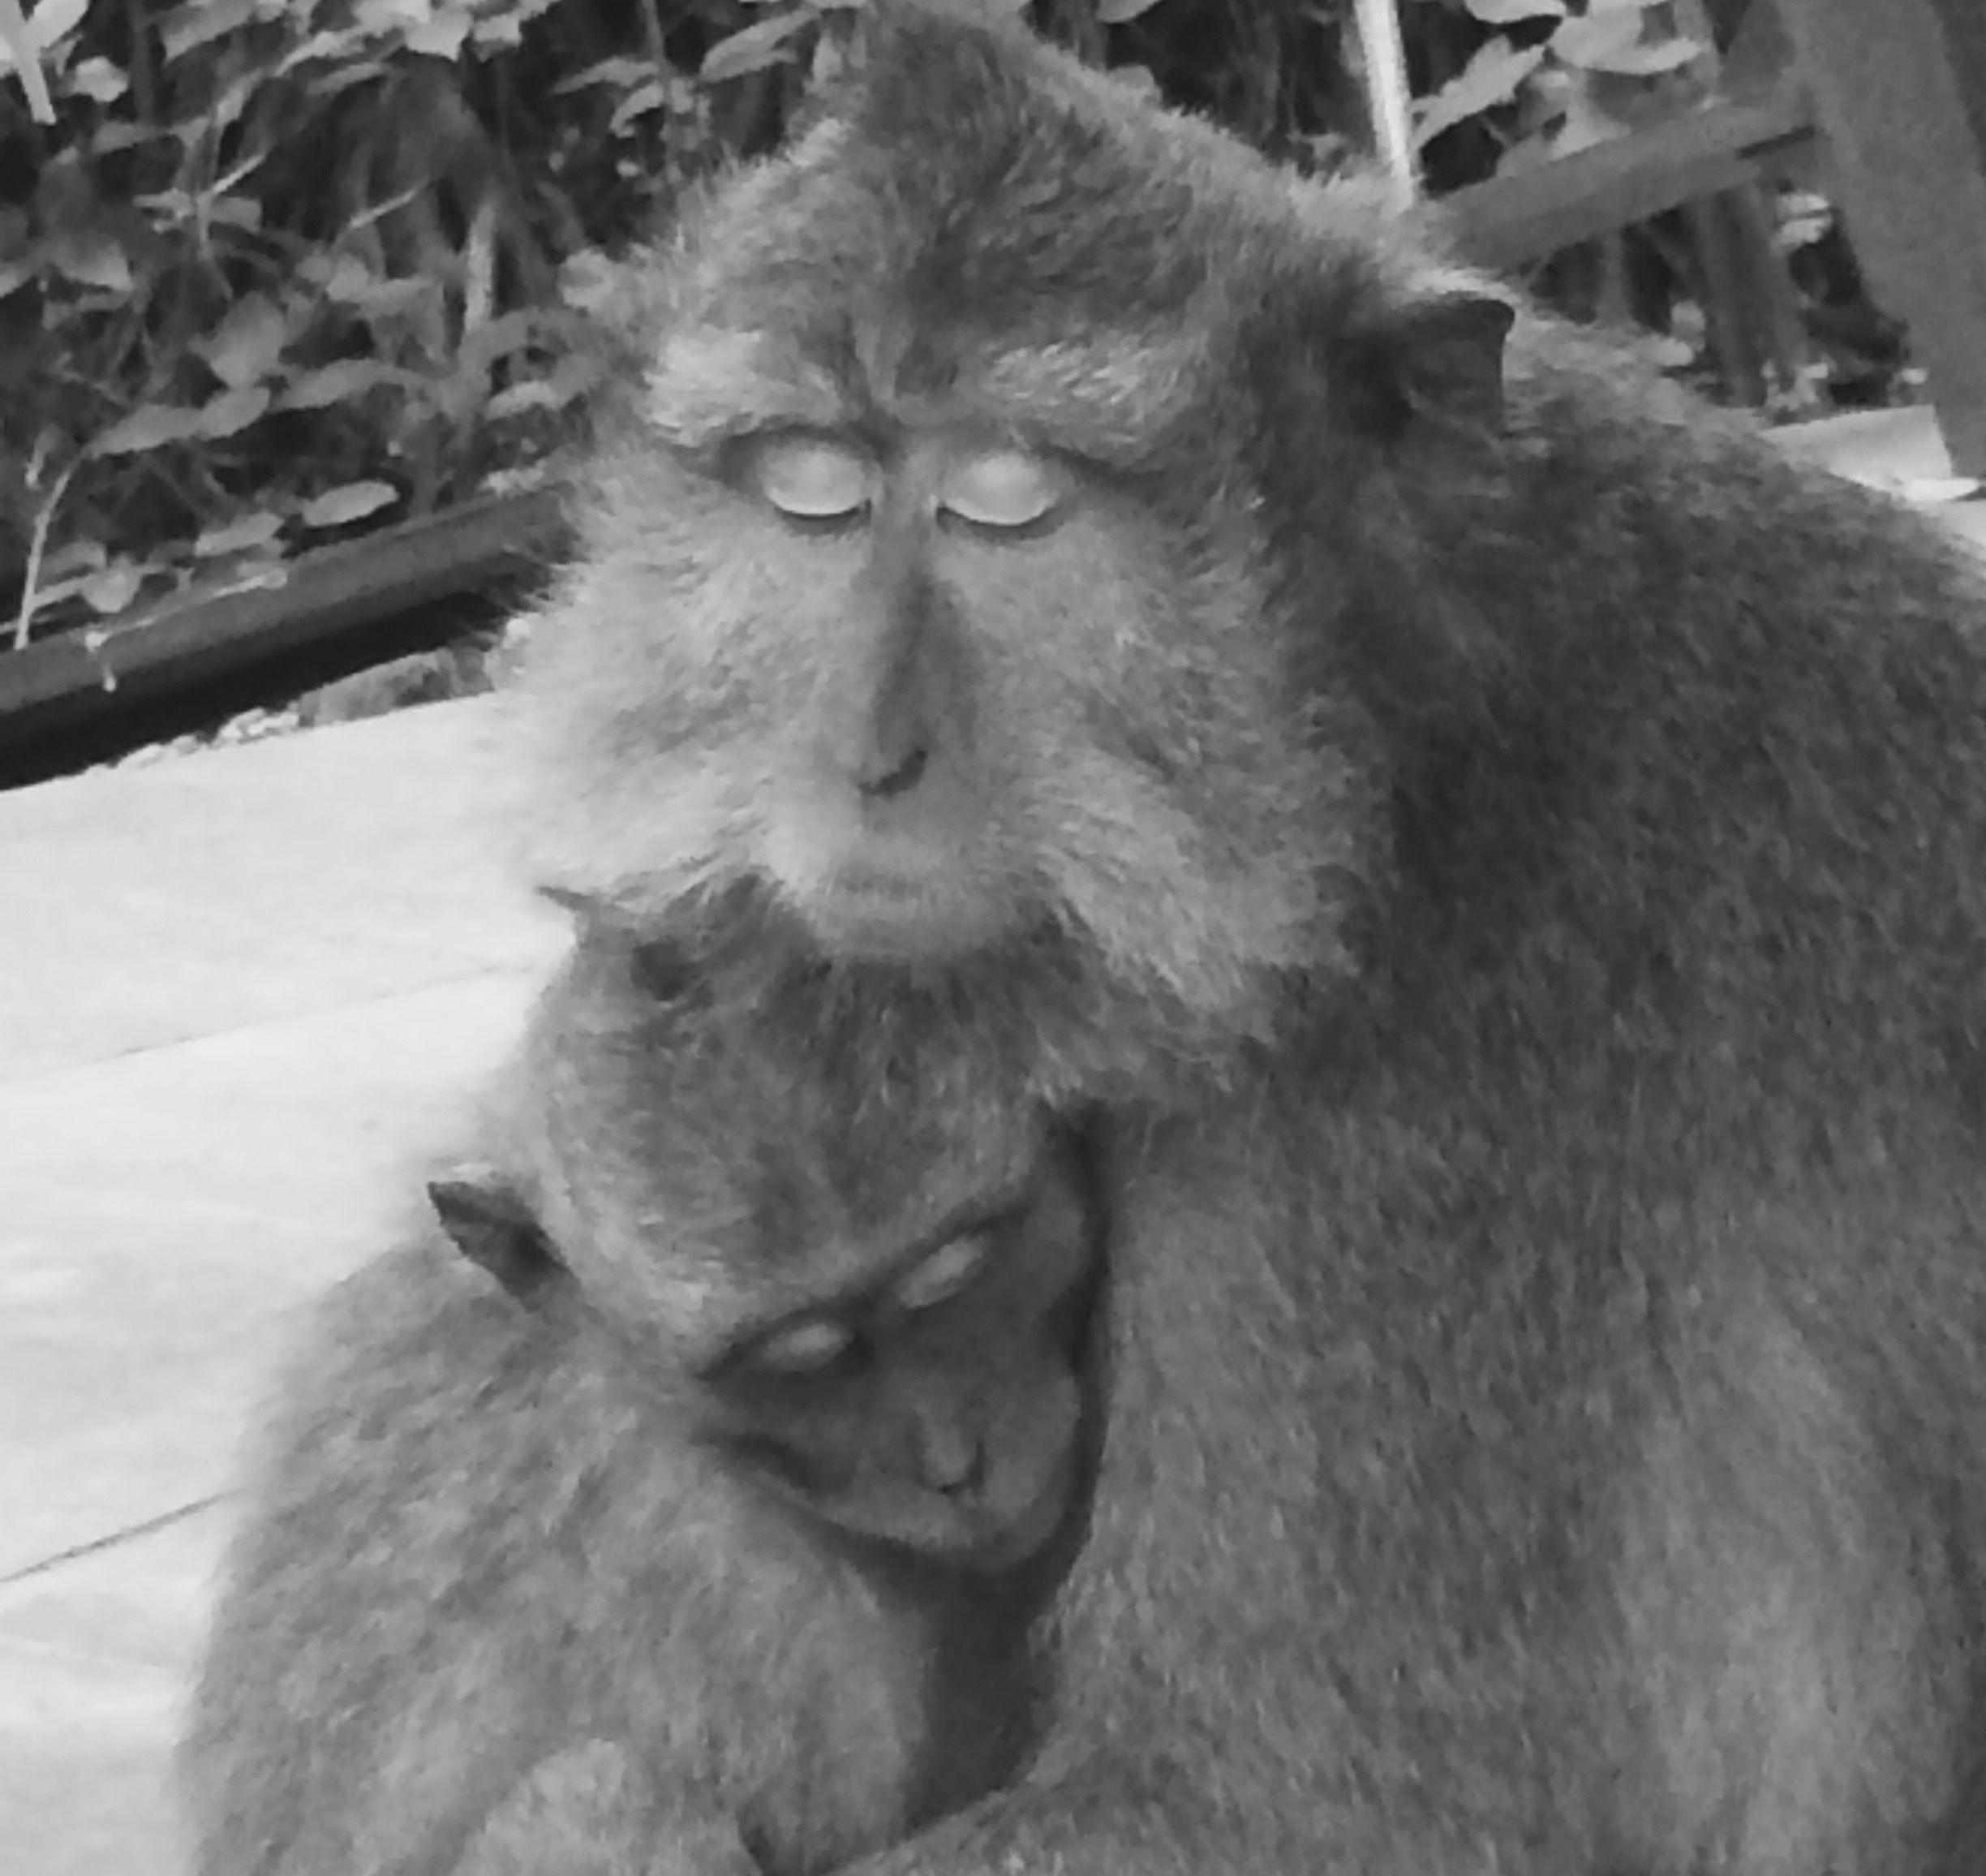
black and white, mammal, monochrome, fauna, primate, vertebrate, macaque, old world monkey, monochrome photography